Romanization of Hispania

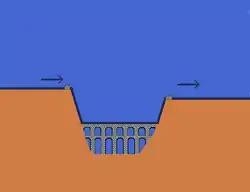
Diagram of a water trap

From this point, the water could be transported by canals, whether of stone, or by pipes of ceramic or lead. The latter solution would also bring about health problems such as lead poisoning, a problem that would extend almost to the present day in places where this type of water management has been used in abundance. Lead piping was more easy to work, but was used more in the urban distribution network due to its high price, as well as aqueduct traps.